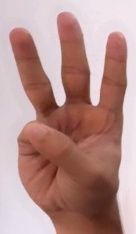
ASL sign: 6